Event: Nepal Earthquake
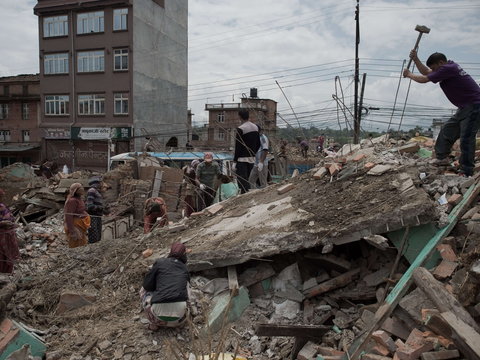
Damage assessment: damage